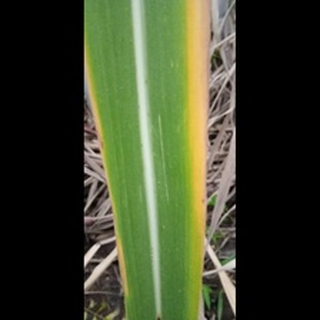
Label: sugarcane_yellow_leaf_disease